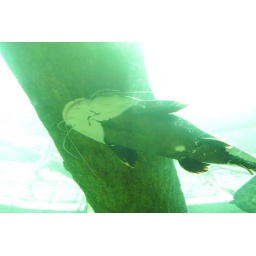
cat fish swimming above